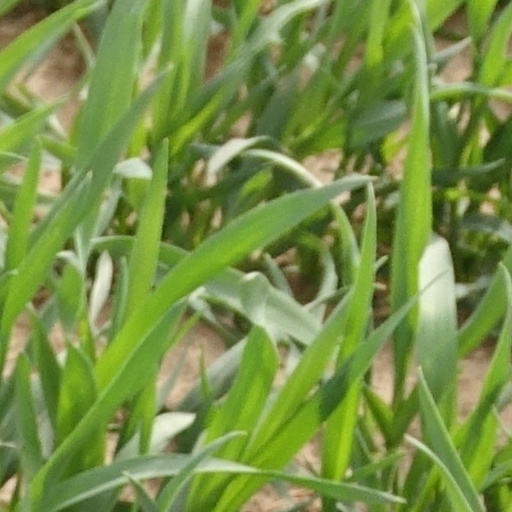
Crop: wheat